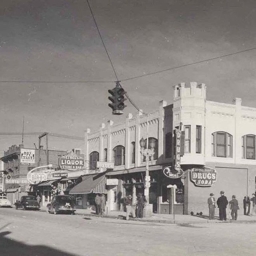
street scenes in the 1940s .